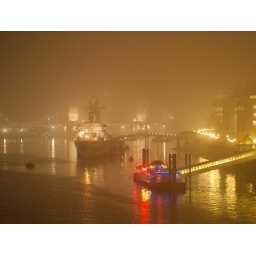
With Tower Bridge obscured by the fog, the river is lit by the bankside, HMS Belfast and the river boat jetty.